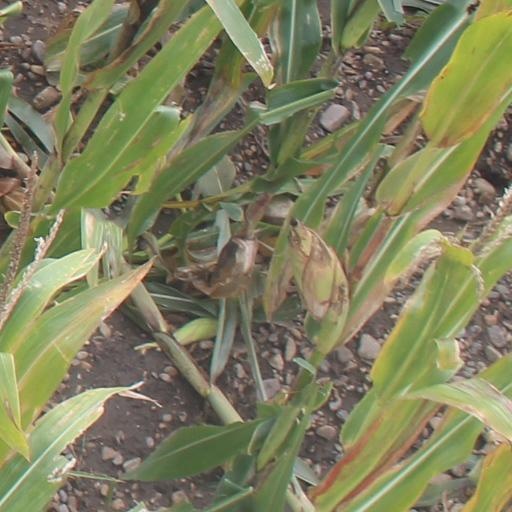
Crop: maize; corn